Leucospermum pluridens

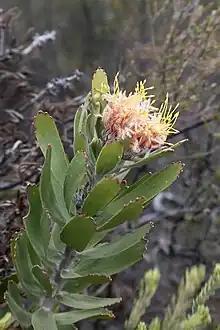
"Leucospermum pluridens" in Rooiberg Nature Reserve, Western Cape.

"Leucospermum pluridens" is an upright, rigid, evergreen tree-like shrub of up to in diameter, that emerges from a woody trunk of up to in diameter. The trunk and lower branches are covered by a smooth grey bark. Characteristically, young plants branch only sparsely from the stiff upright stem, but older plants develop more branches. The flowering branches are stout and woody, across, with a thick grey felty or spiderweb-like covering consisting of short cringy hairs. The leaves are set alternately and slightly overlapping, hairless and leathery, oblong or broadly inverted lance-shaped to wedge-shaped, long and wide. The tip of the leaf is rounded, often deeply incised and bears seven to ten very prominent rounded teeth.